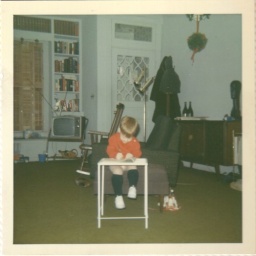
The Philco TV in the back and the Kennedy rocking chair as as important as the toddler in this shot. 1965ish.